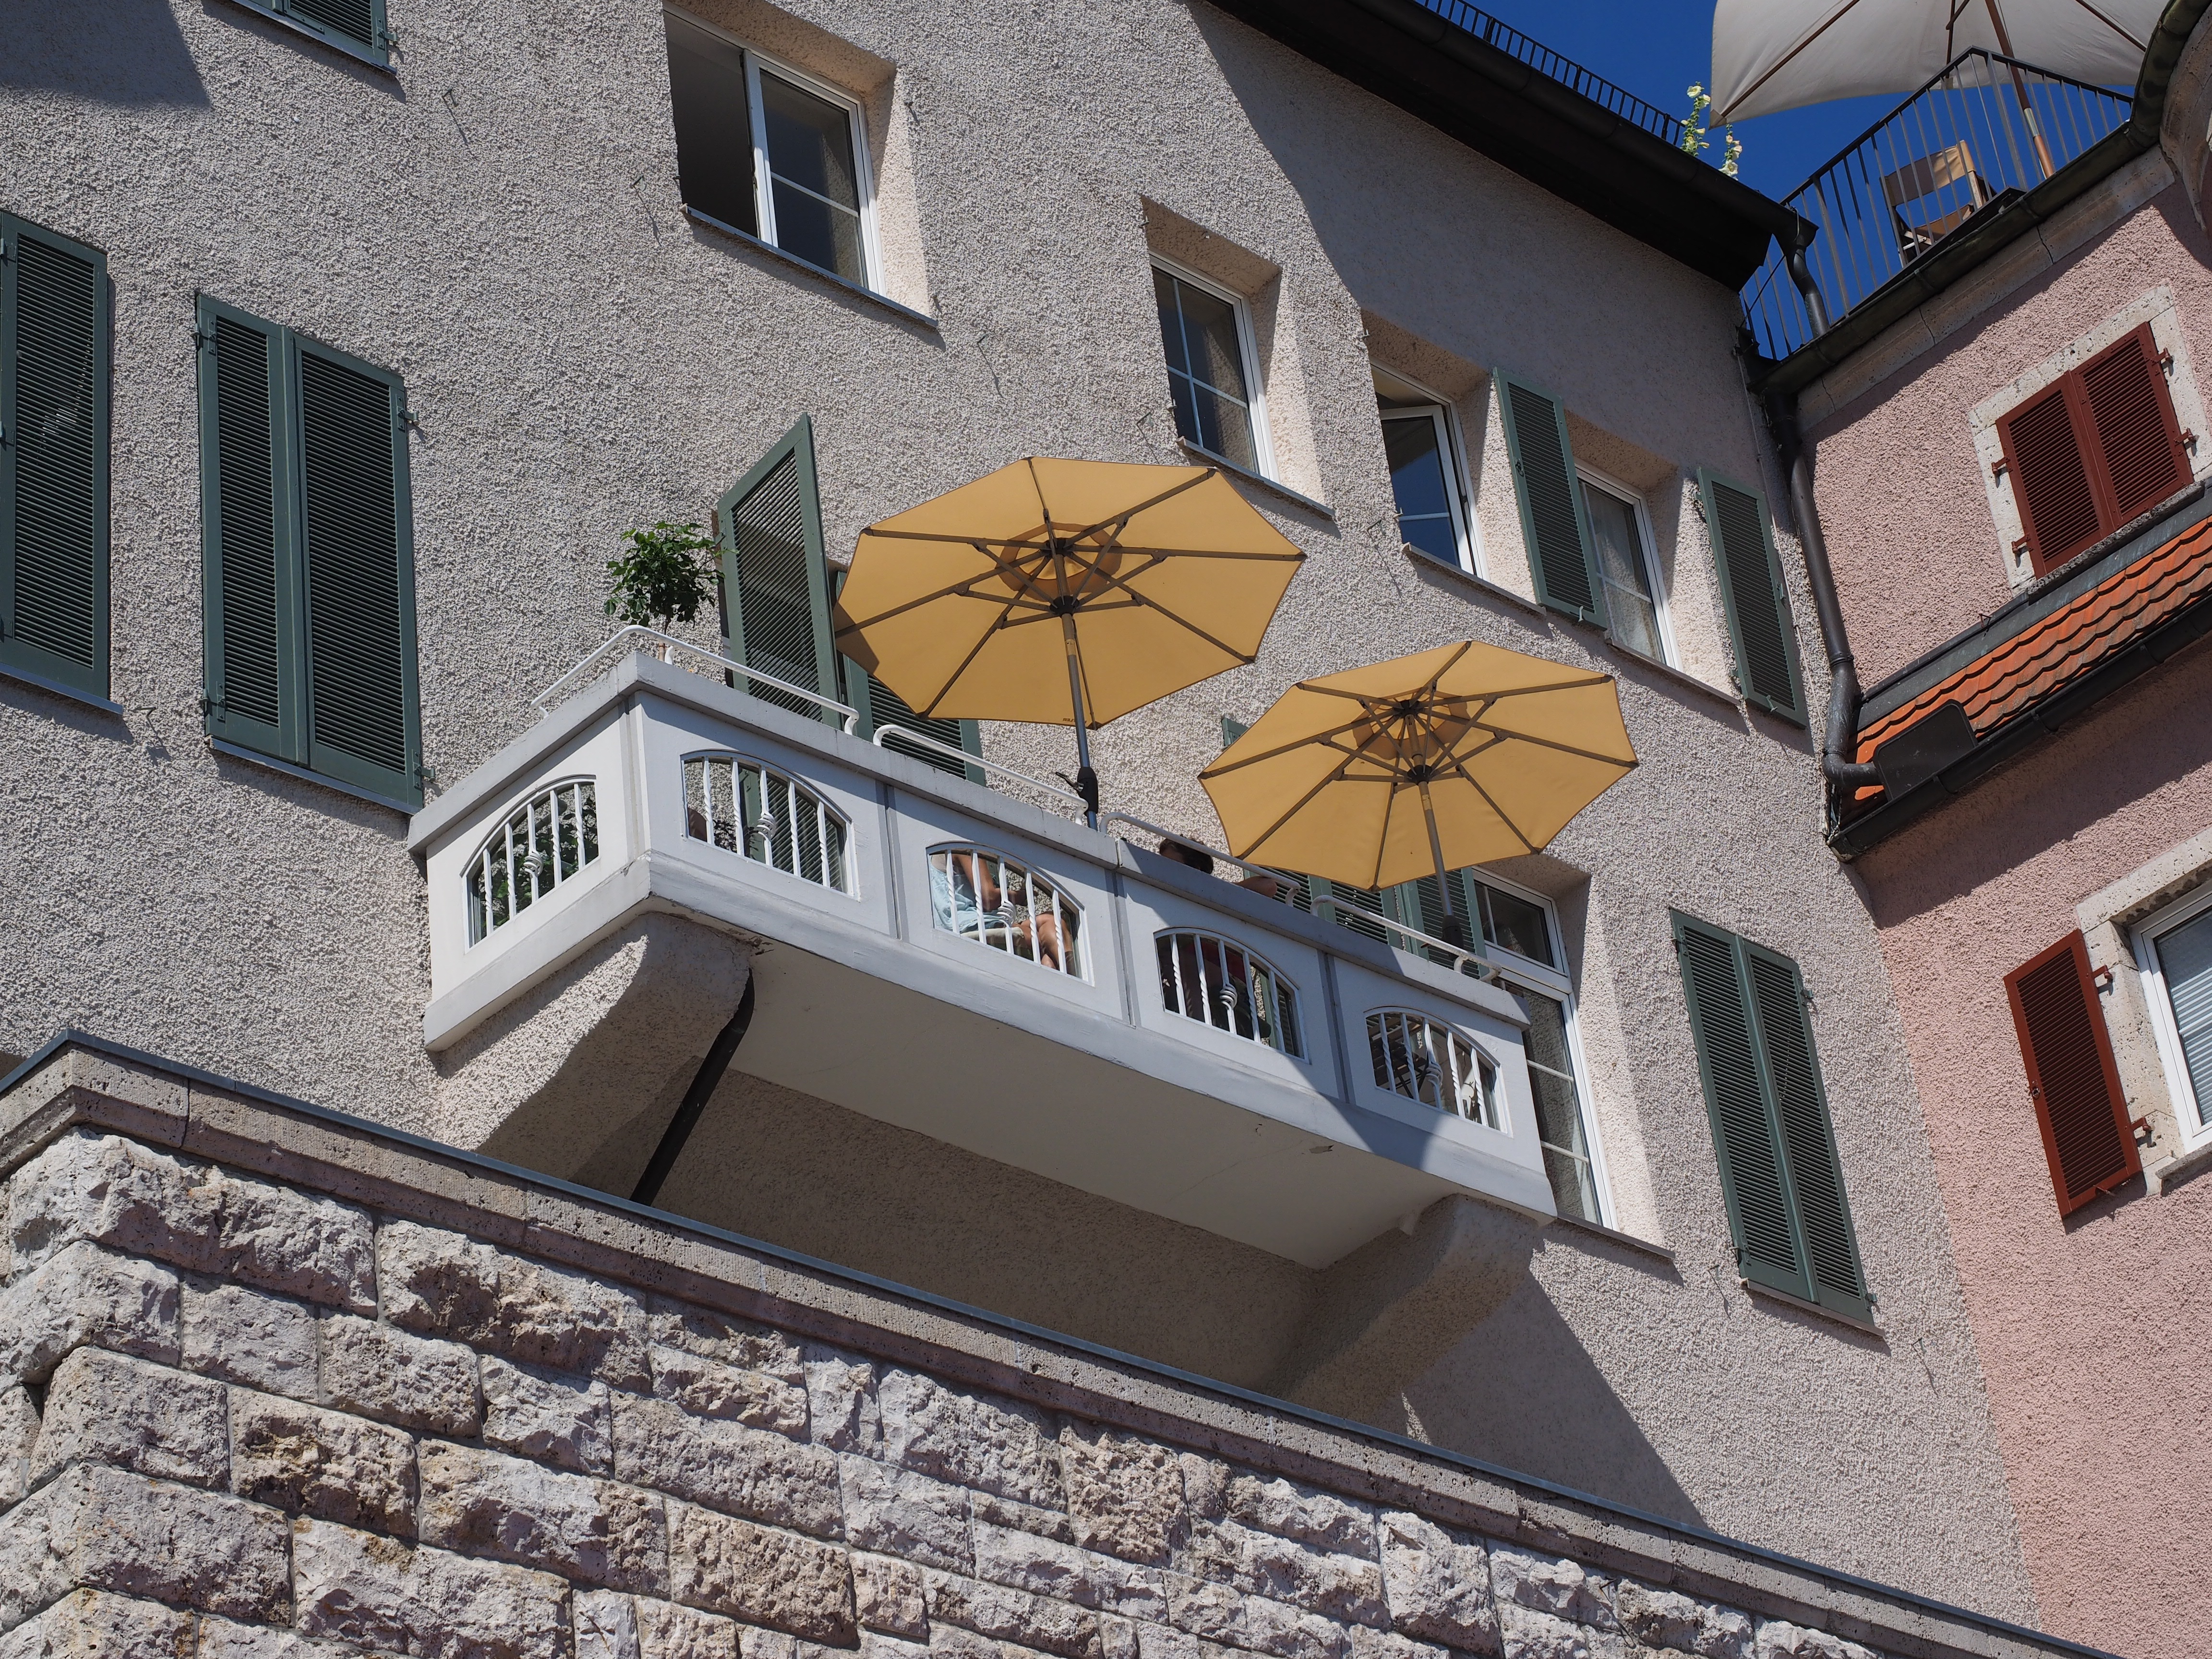
architecture, house, window, roof, home, wall, downtown, summer, balcony, facade, brick, art, neighbourhood, parasols, urban area, residential area, outdoor structure